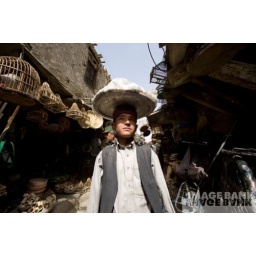
boy in market